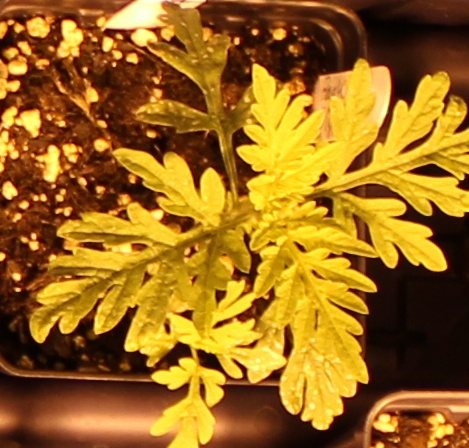
Label: Ragweed